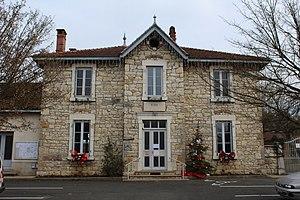
Mairie de Condeissiat.